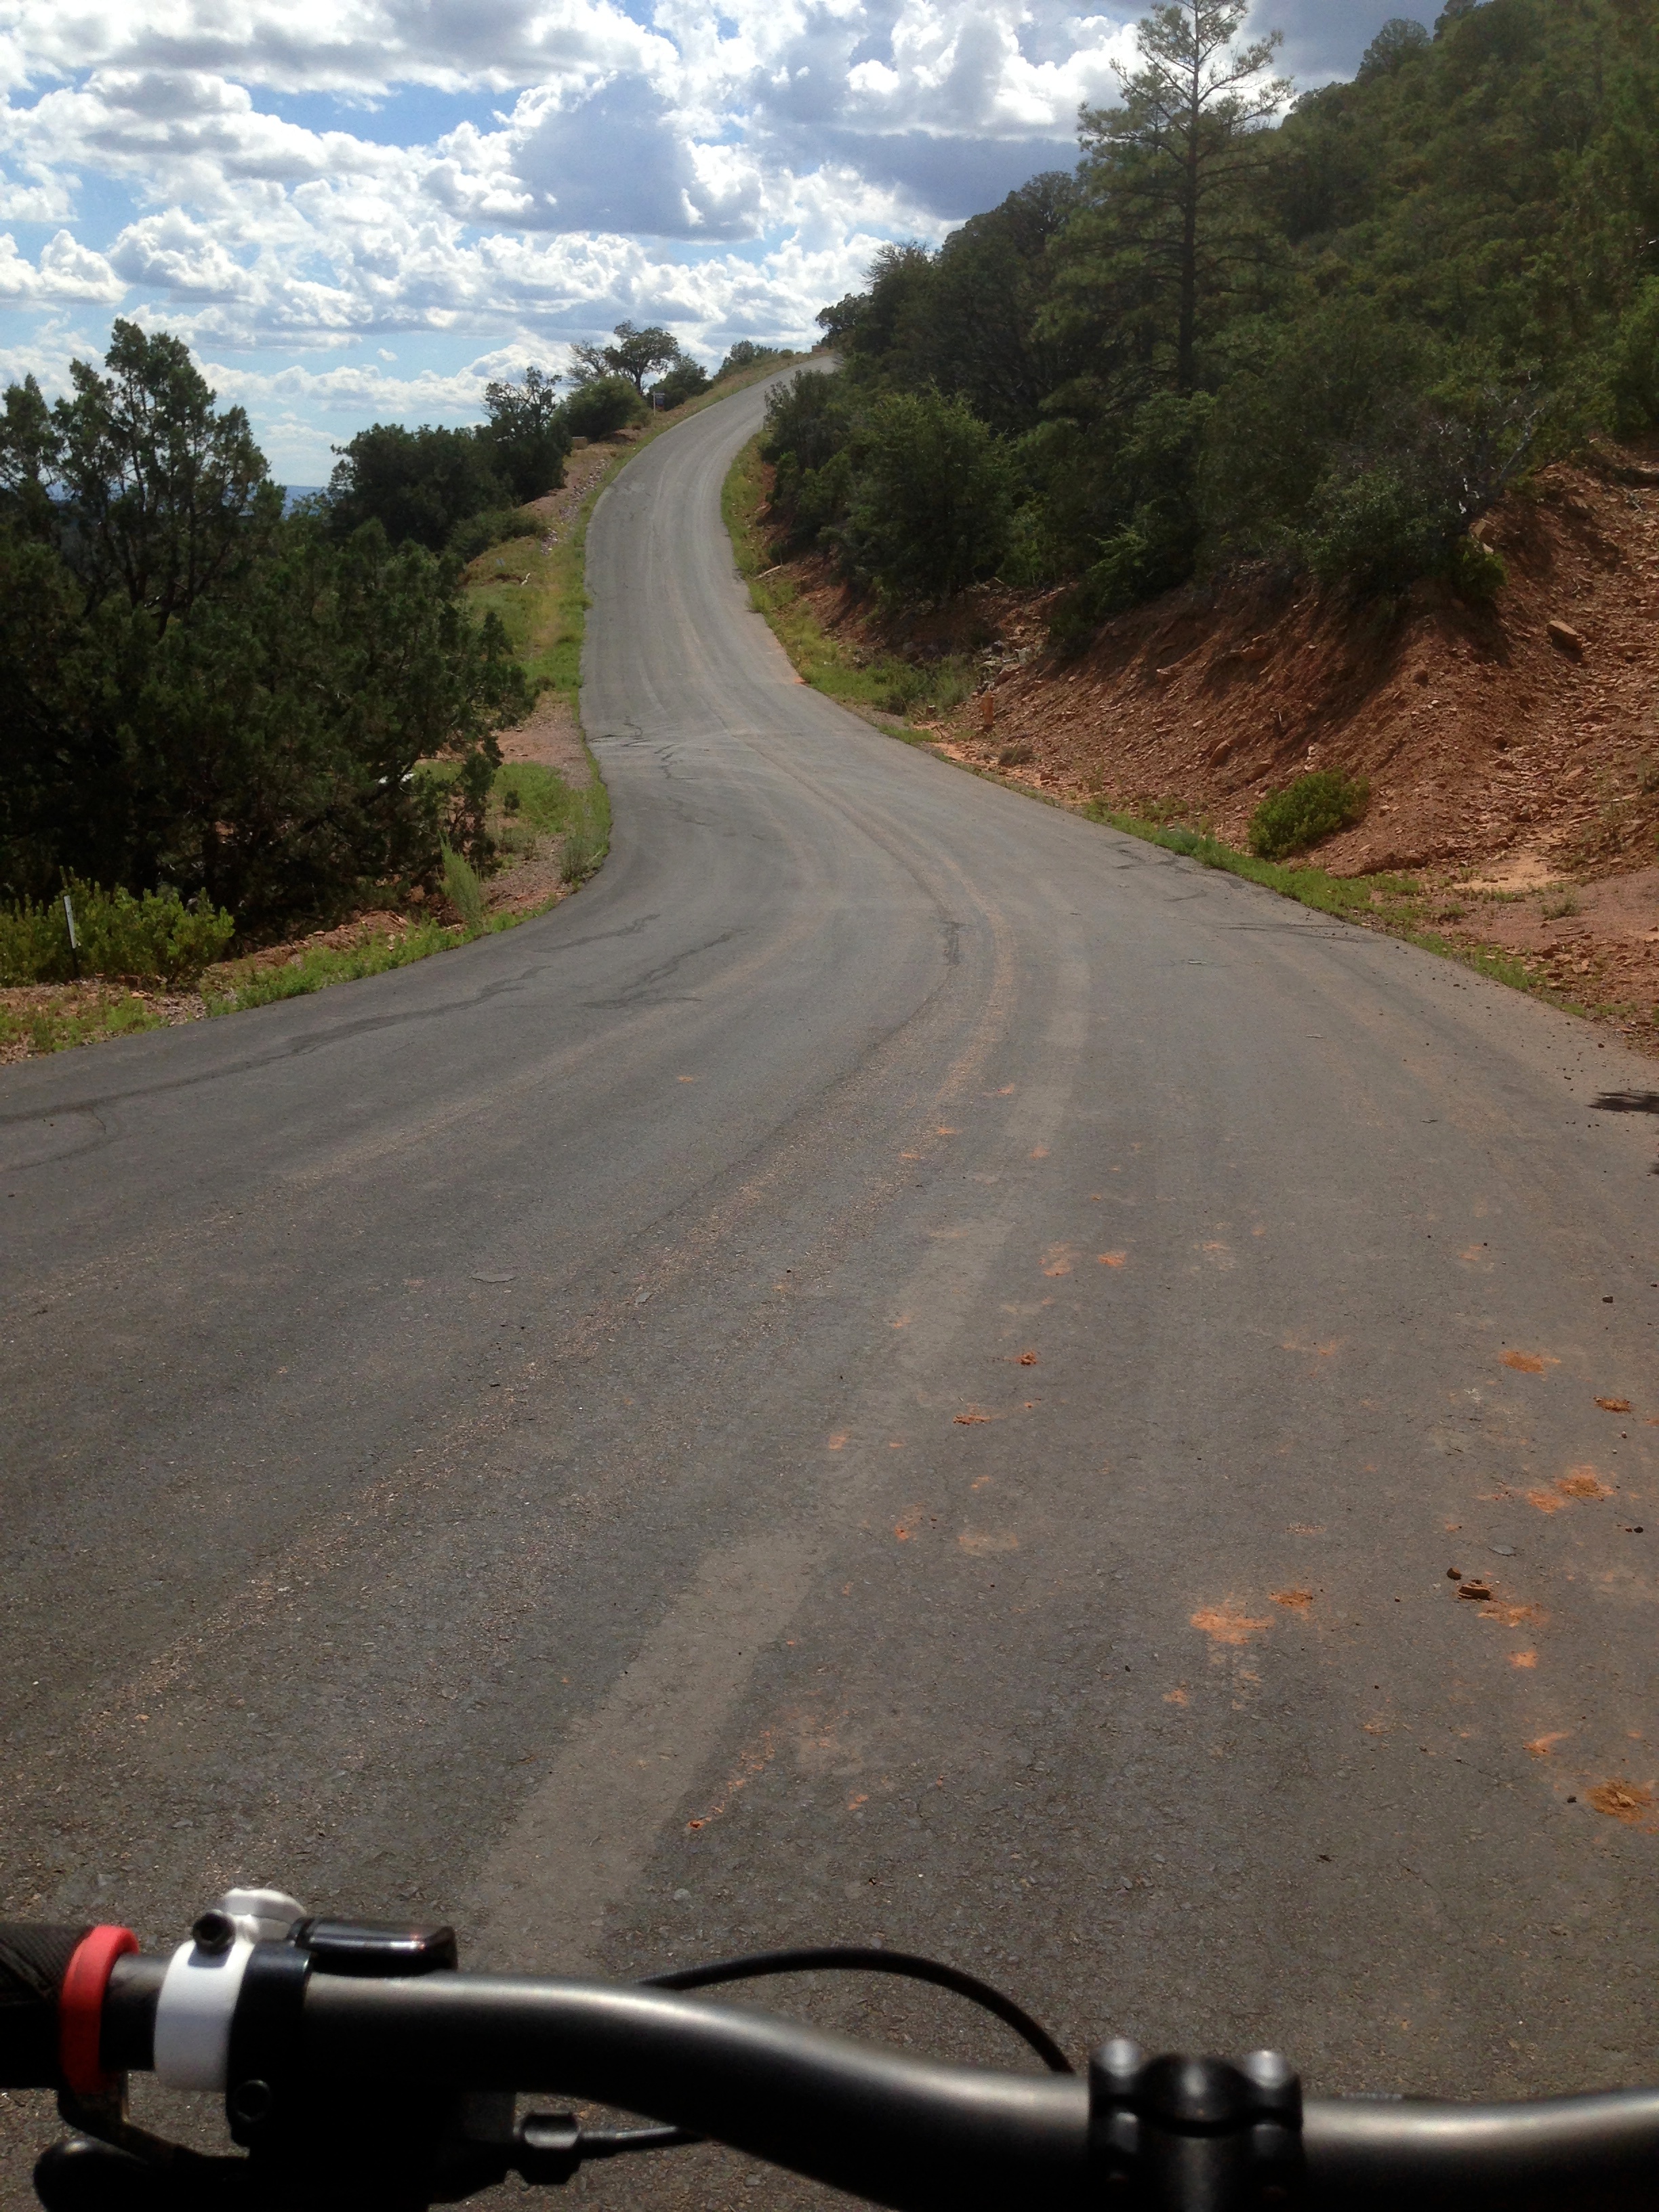
road, highway, driving, asphalt, vehicle, lane, road trip, infrastructure, road surface